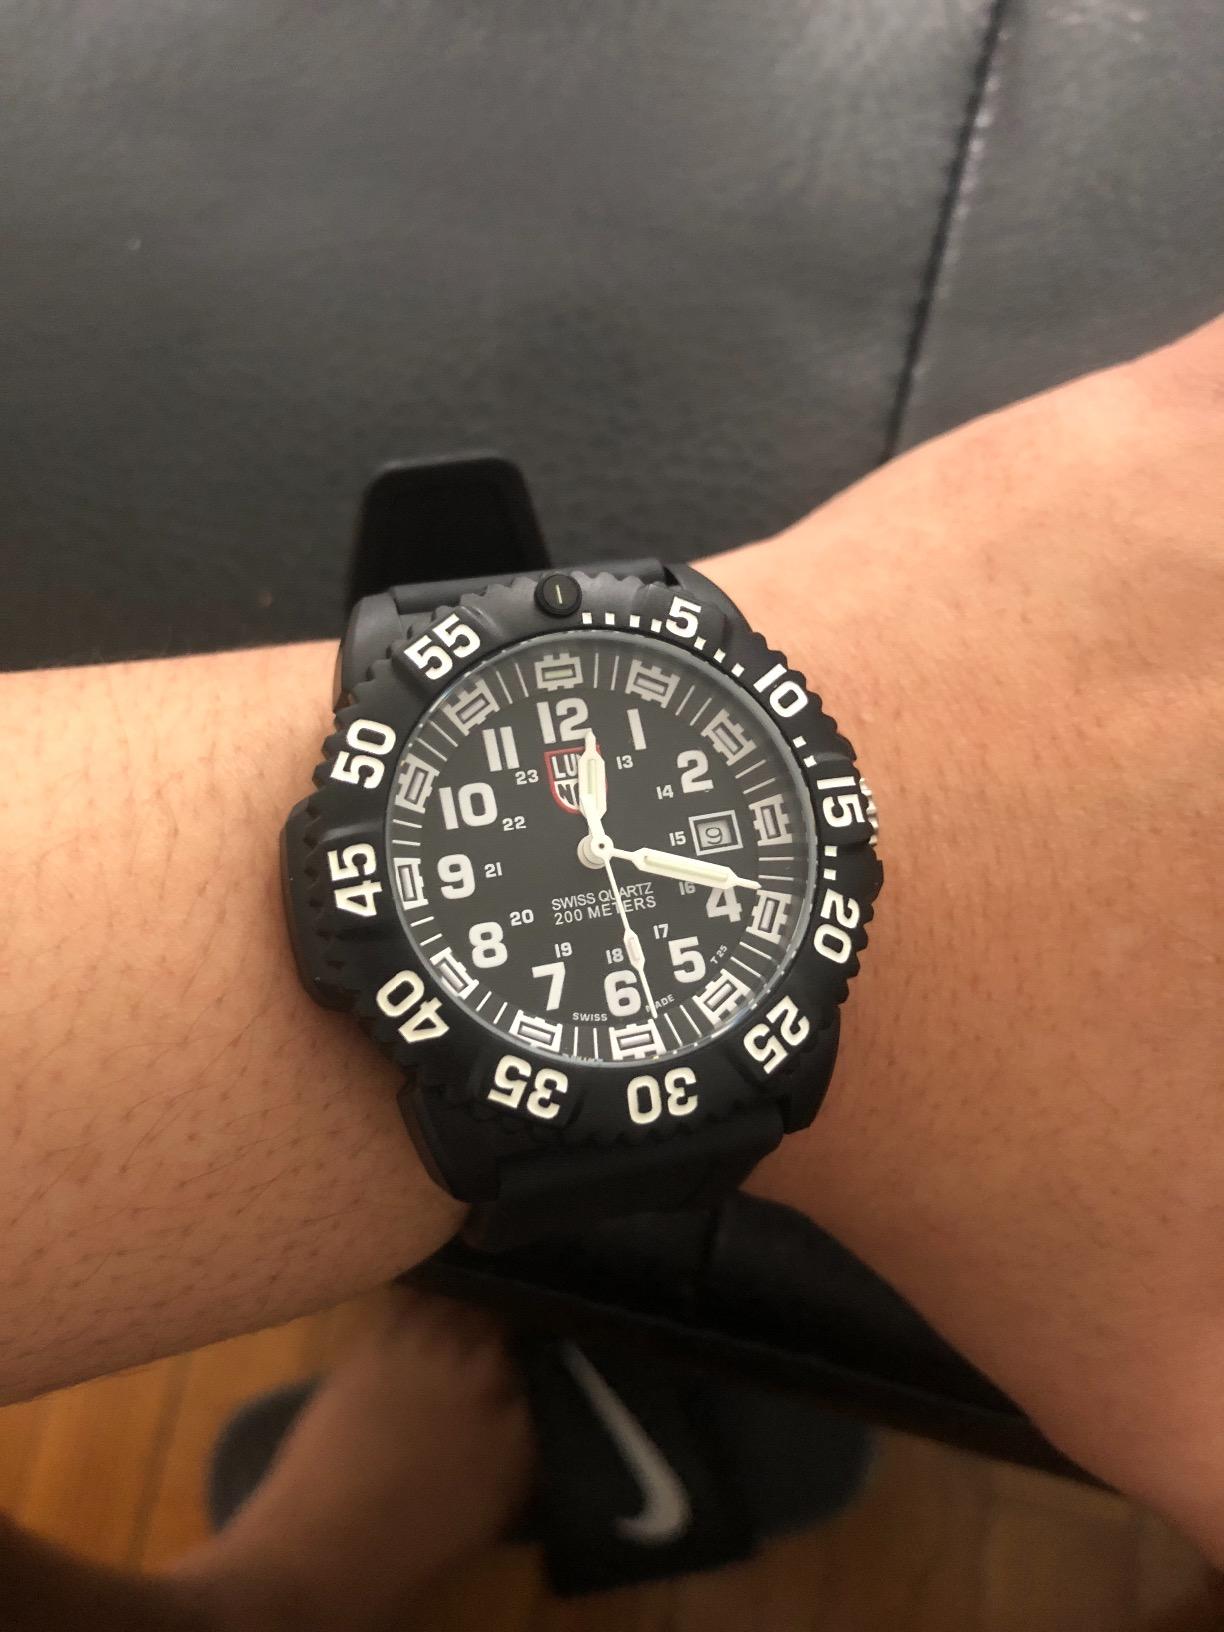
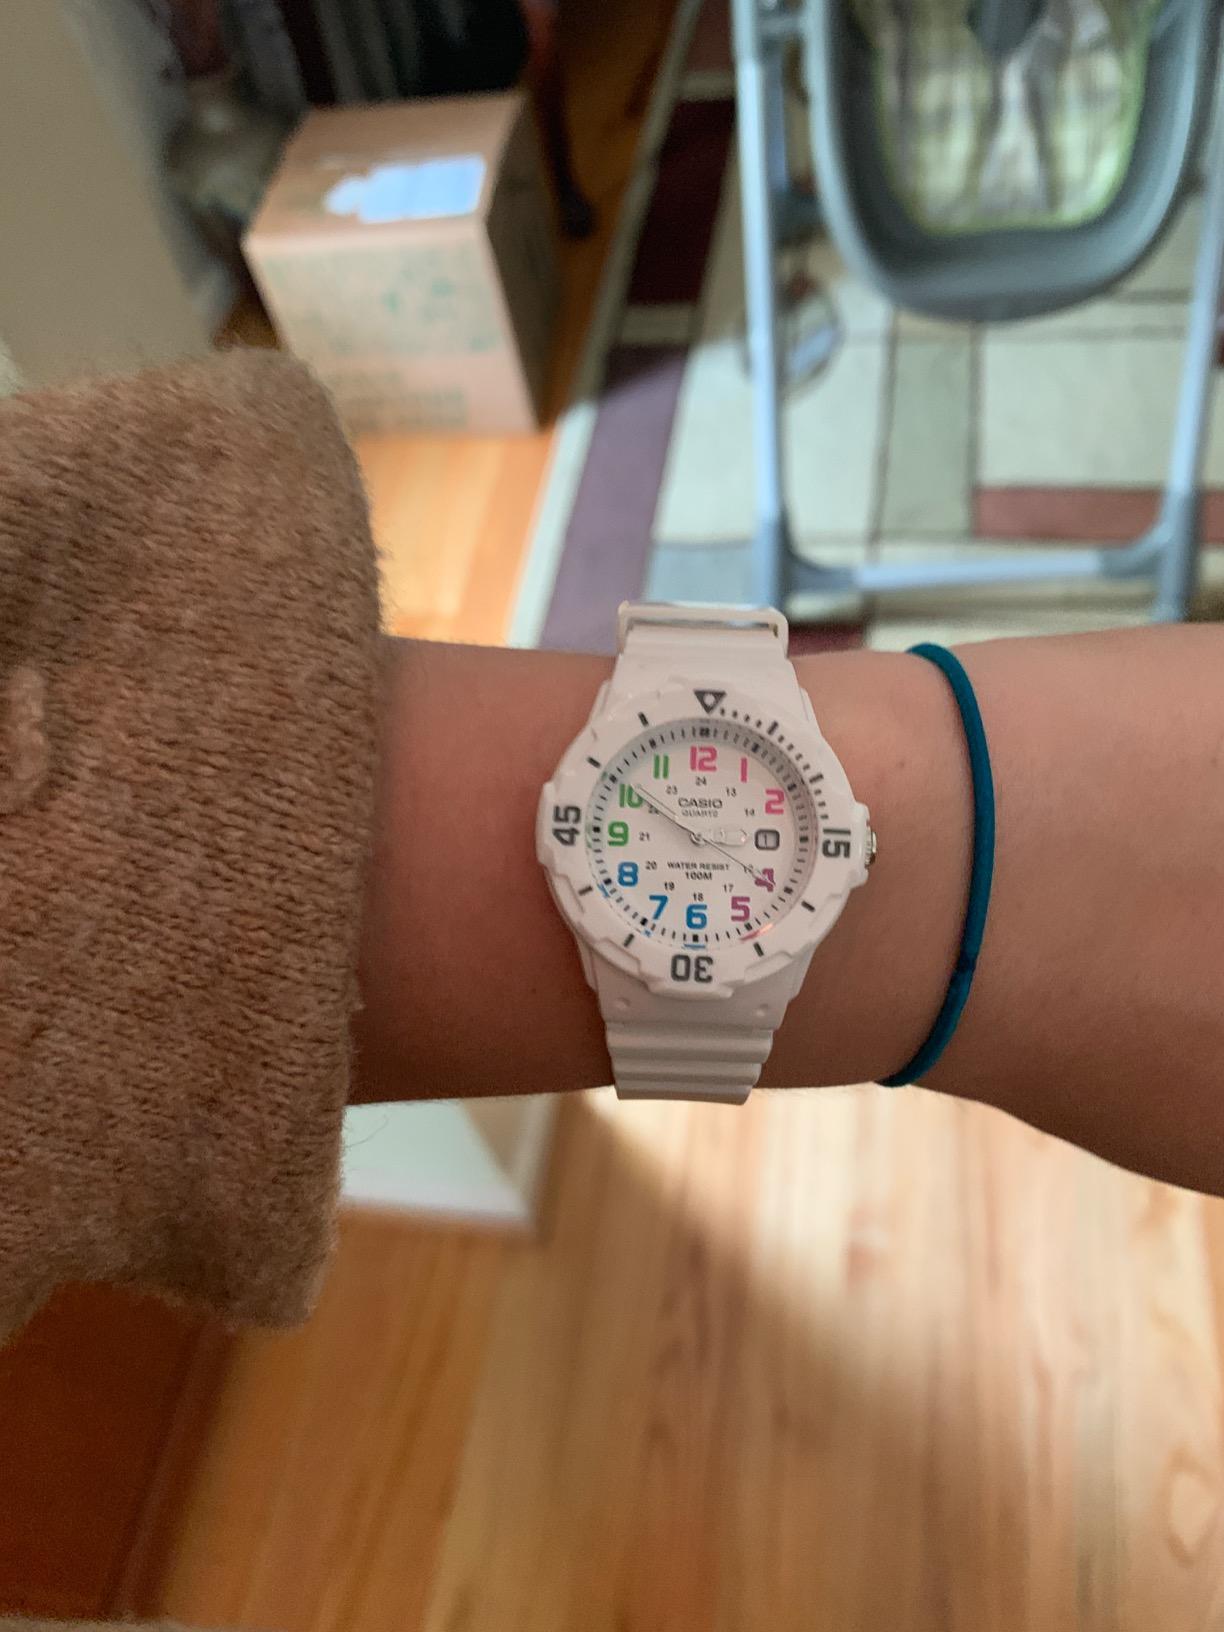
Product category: accessories_watch
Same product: no